Transboundary protected area

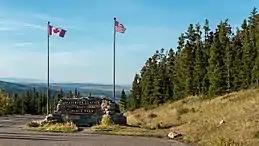
Flags of Canada and the United States in Waterton-Glacier International Peace Park

A transboundary protected area (TBPA) is an ecological protected area that spans boundaries of more than one country or sub-national entity. Such areas are also known as transfrontier conservation areas (TFCAs) or peace parks.